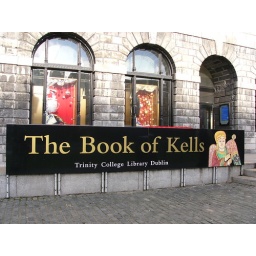
The Old Library. Unfortunately, no photos or video were allowed in this building that houses the Book of Kells.